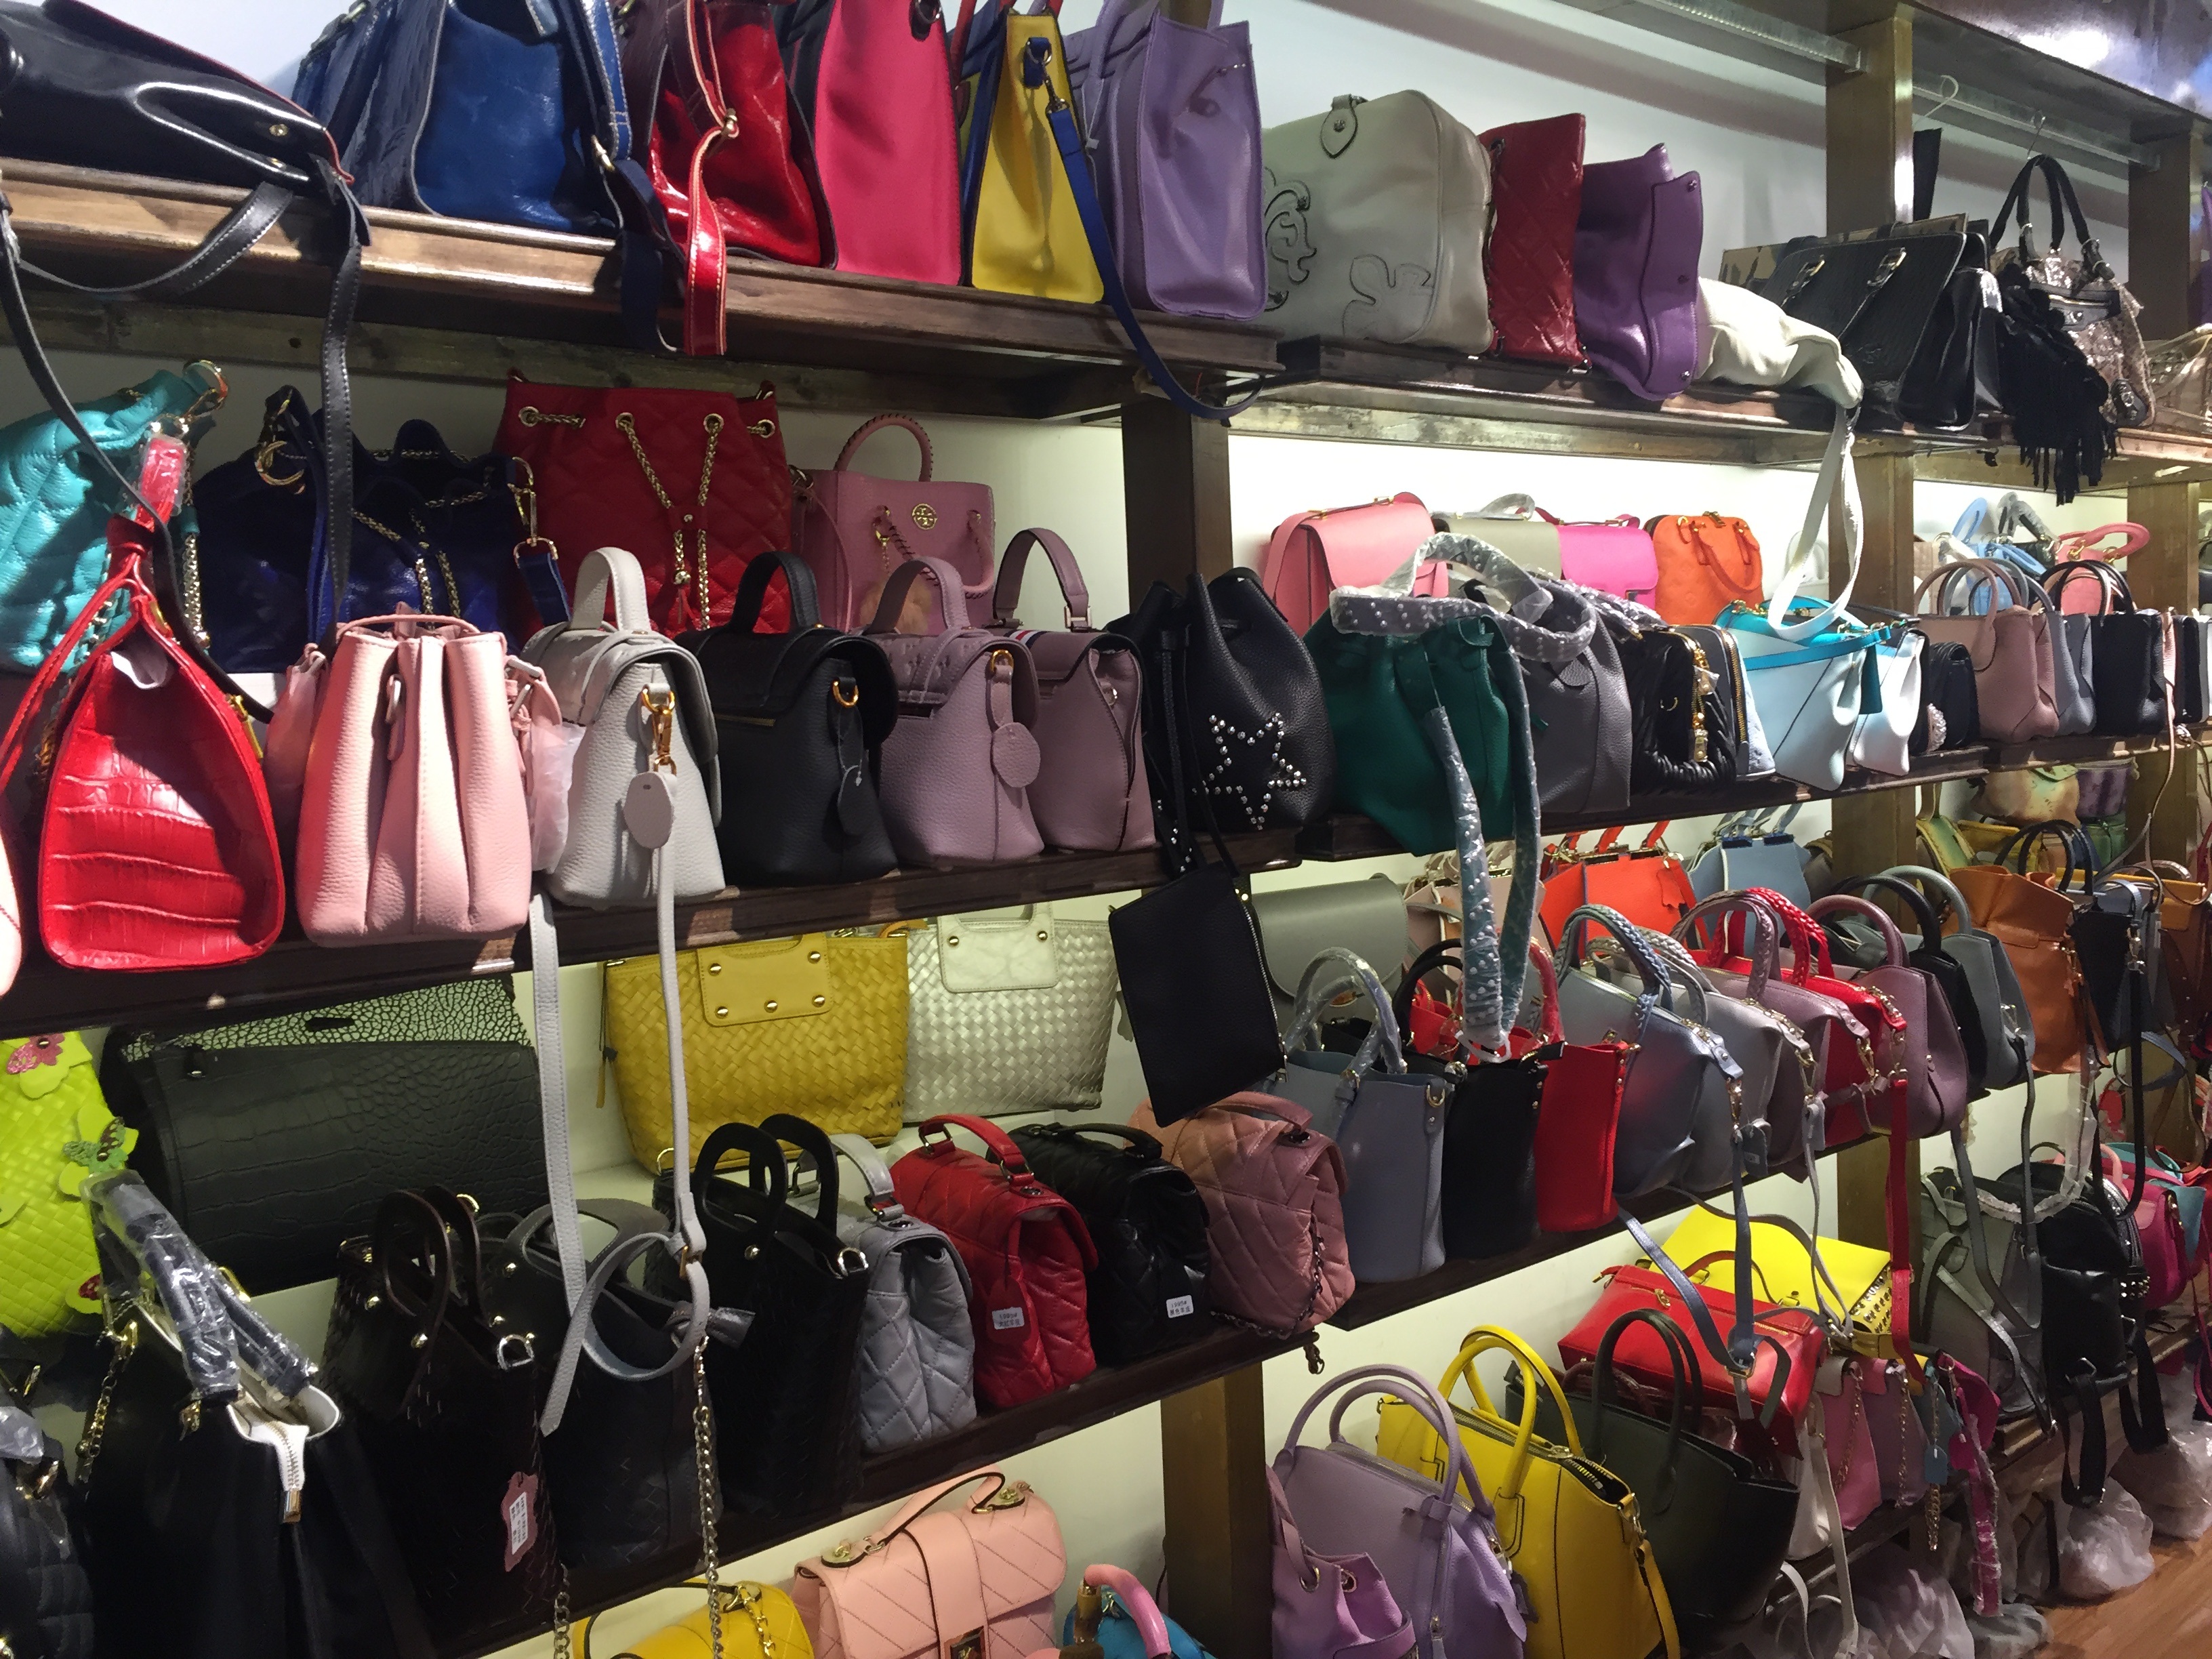
city, crowd, vendor, bazaar, market, shopping, public space, warehouse, colors, shelves, sale, china, flea market, bags, human settlement